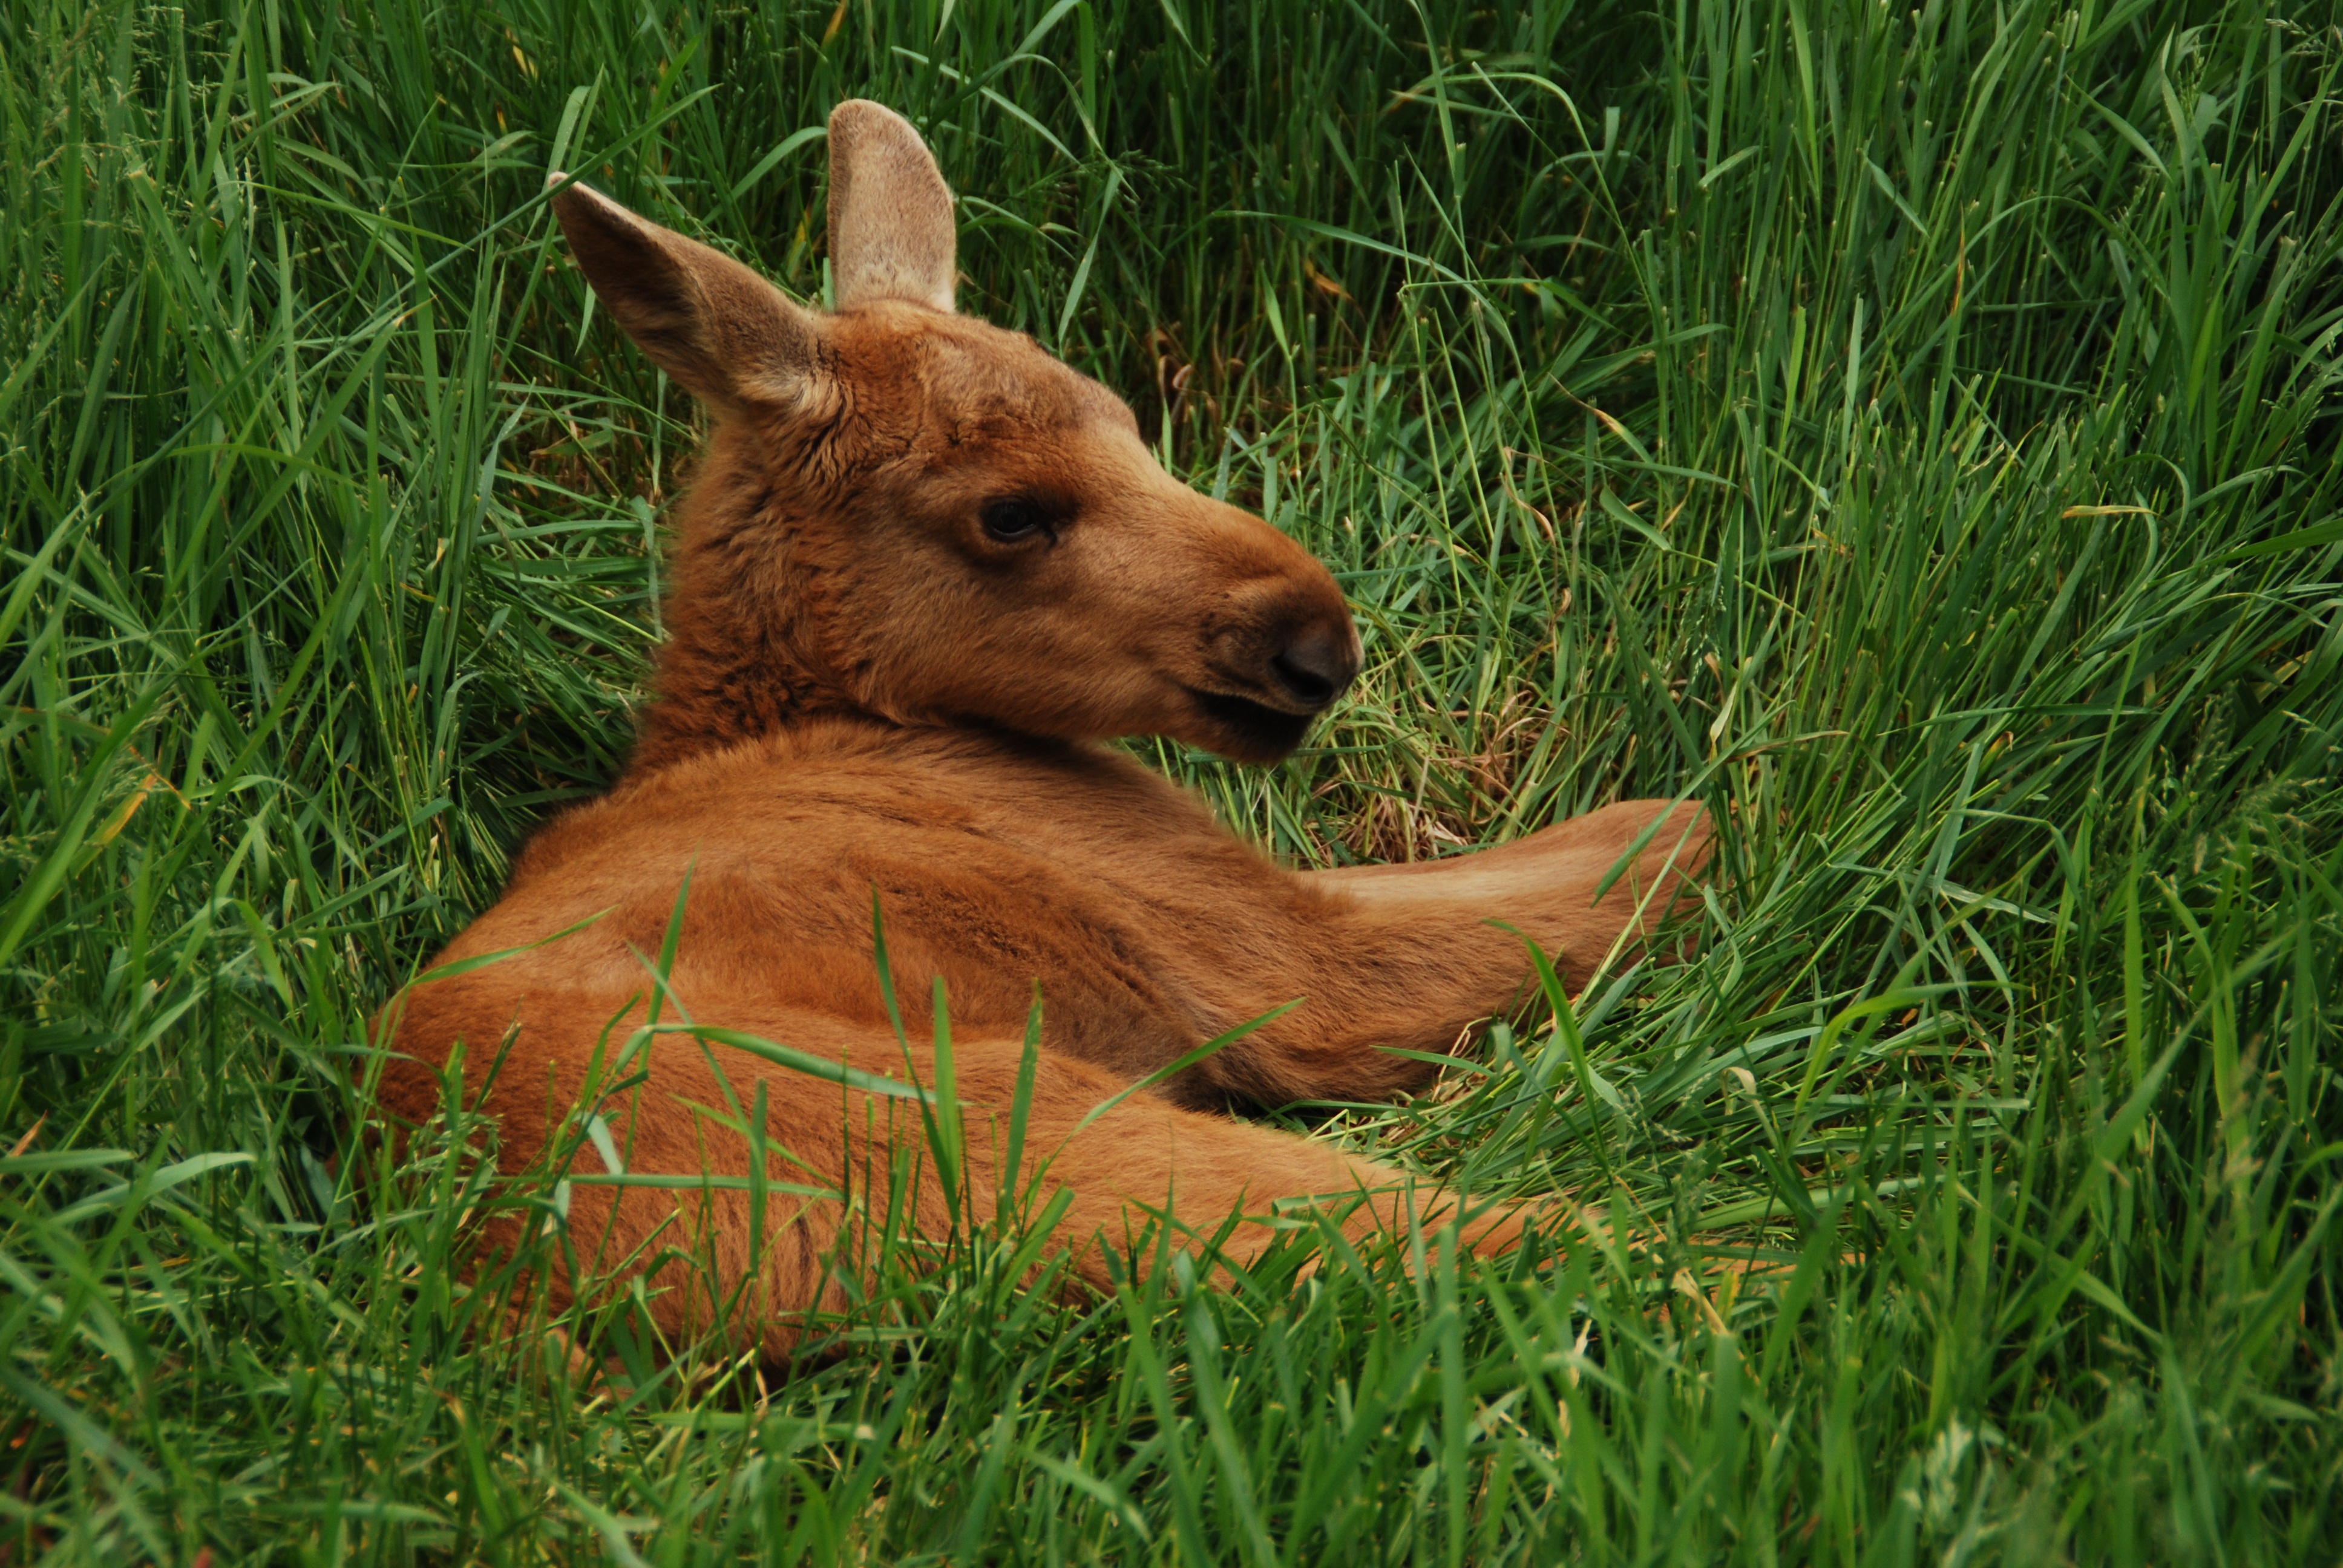
grass, lawn, dog, wildlife, young, mammal, fox, fauna, moose, sweden, vertebrate, young animal, elk park, moose child, grass family, dog like mammal, dhole